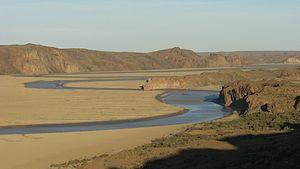
Le Río Deseado est un fleuve argentin qui coule dans la province de Santa Cruz.